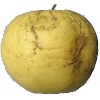
Label: Apple Golden 1